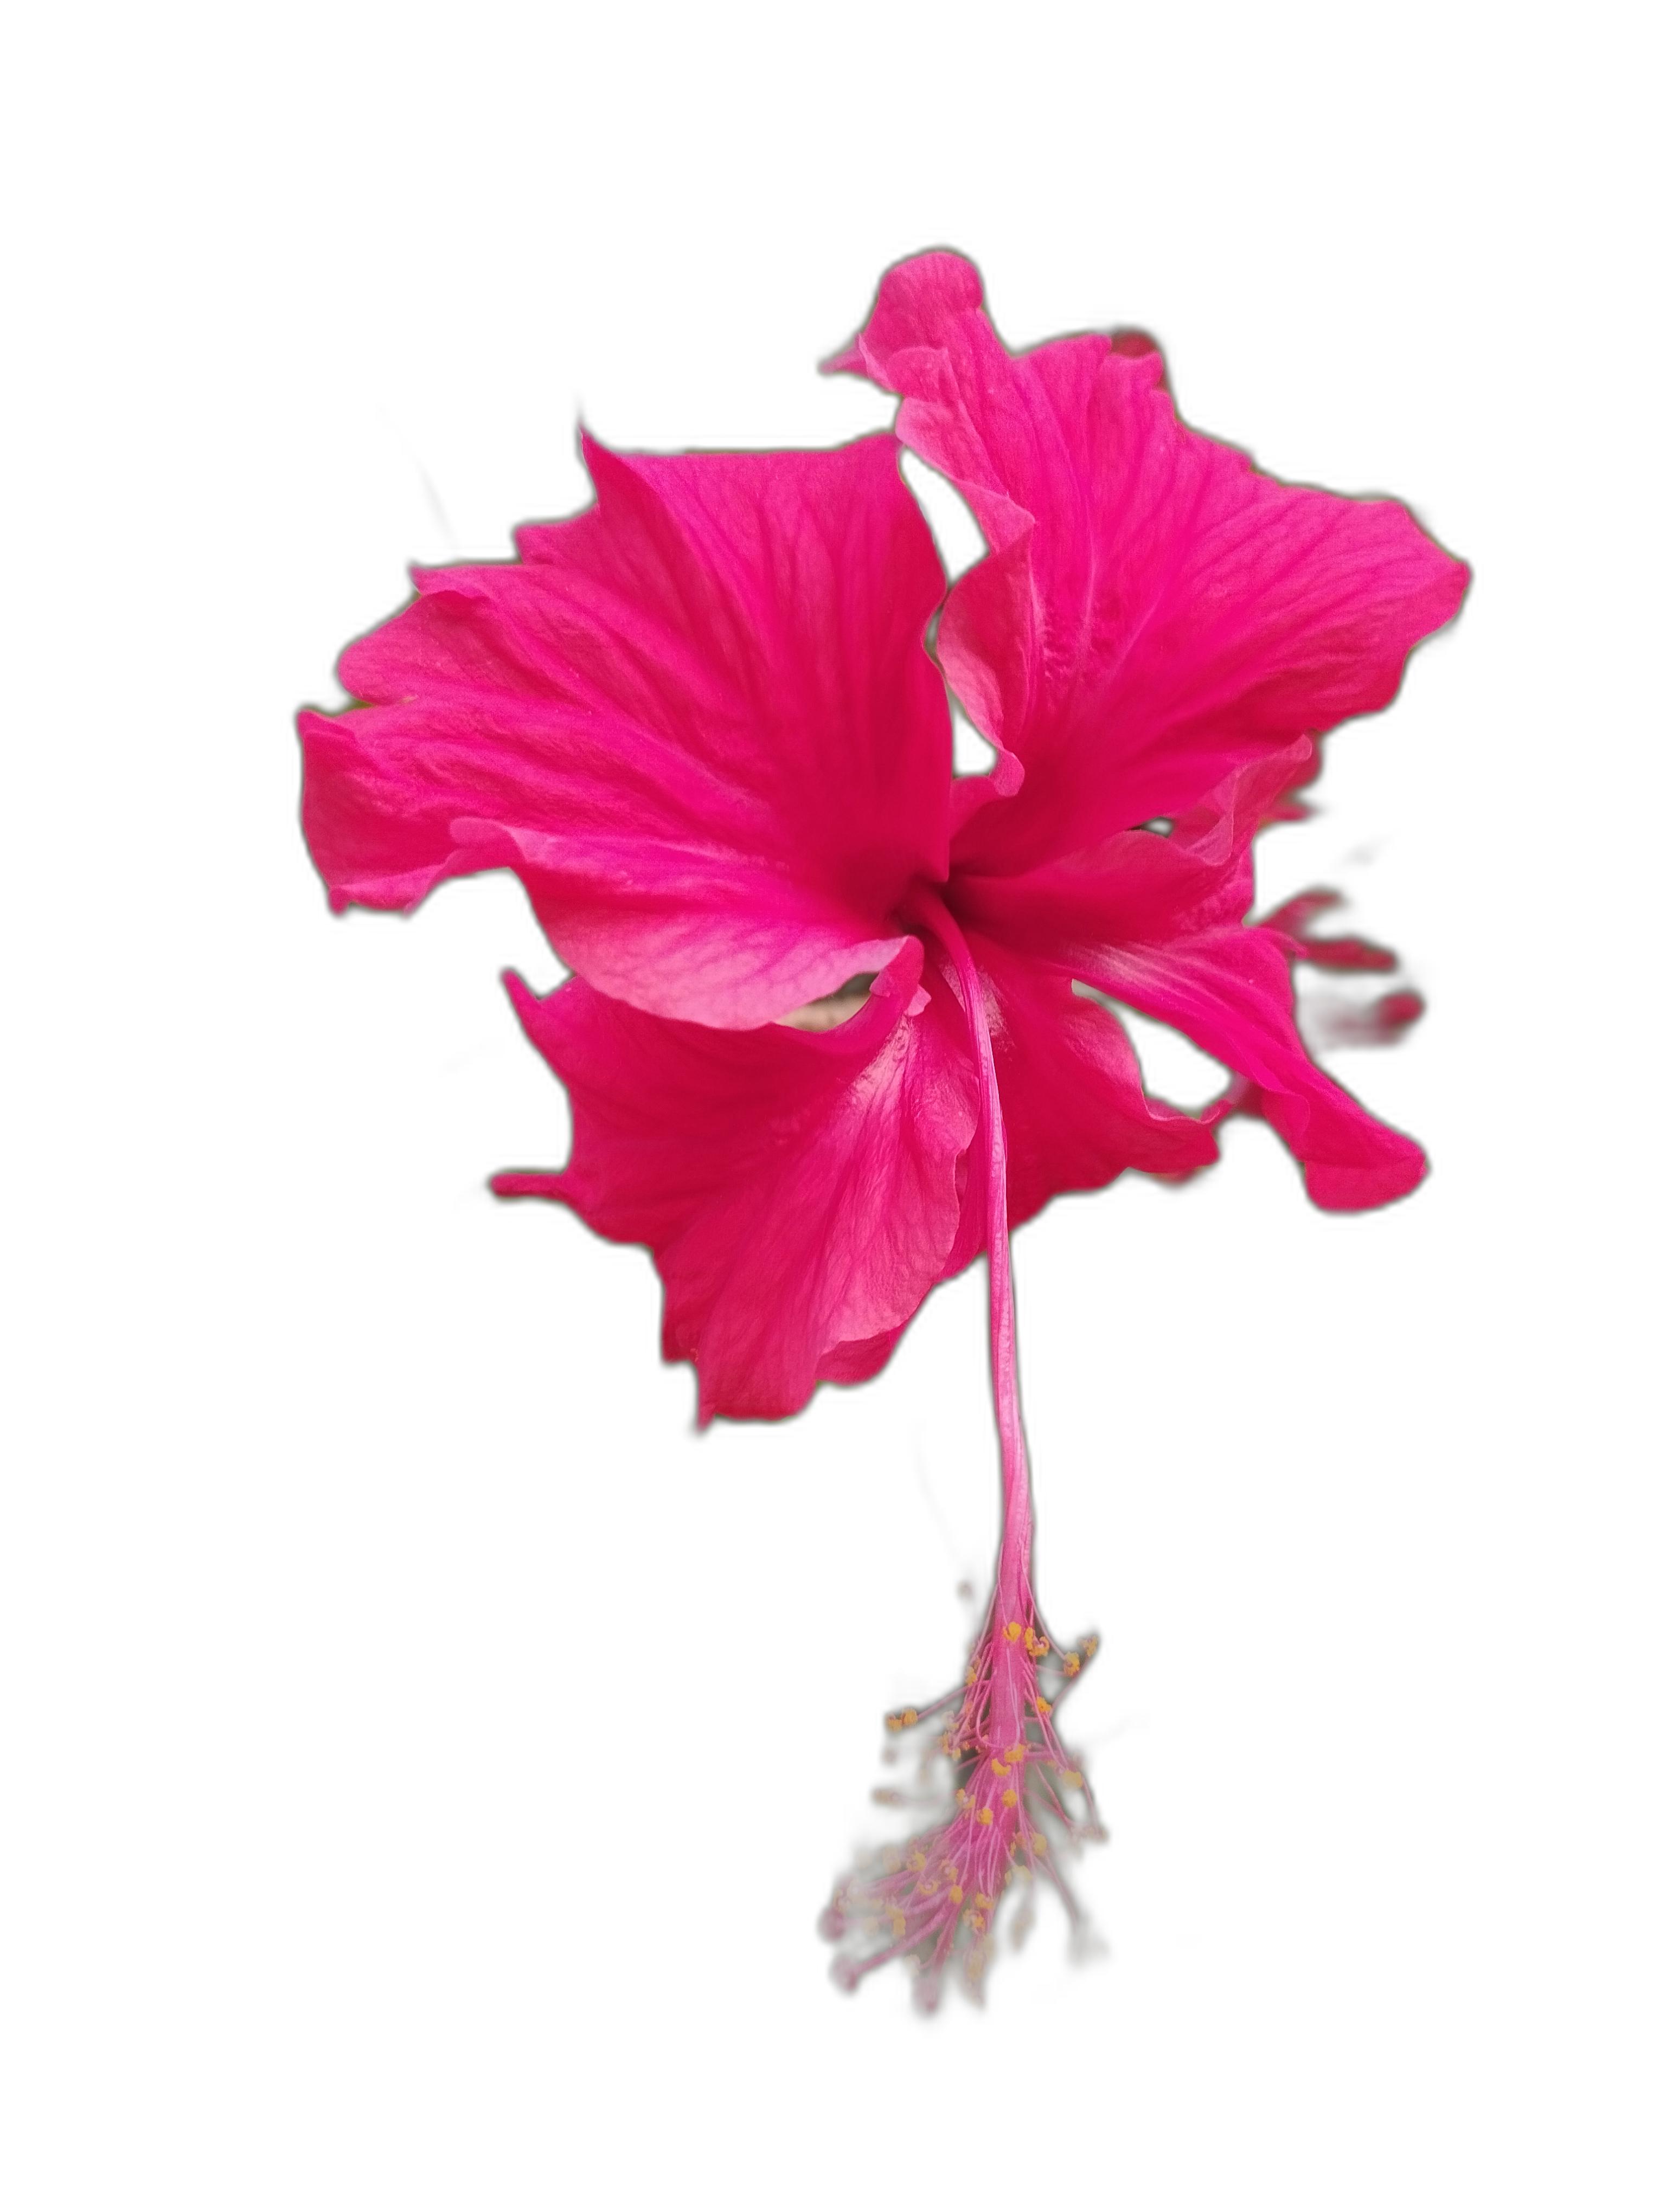
Label: Hibiscus